Island Captives

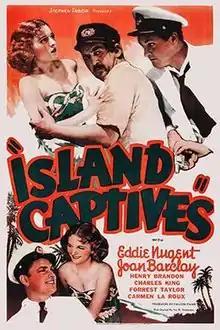
Theatrical release poster

Island Captives is a 1937 American adventure film directed by Paul Kerschner and written by Al Martin. The film stars Edward Nugent, Joan Barclay, Henry Brandon, Charles King, Forrest Taylor and Carmen Laroux. The film was released on July 22, 1937, by William Steiner. This film is in the public domain.